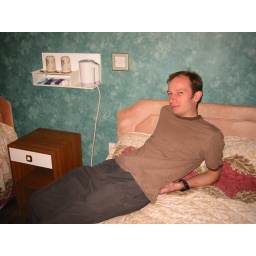
The night before... relaxing in the &amp;quot;80&amp;quot;s bedroom before the start of the 3-day Girvan bike race tomorrow.